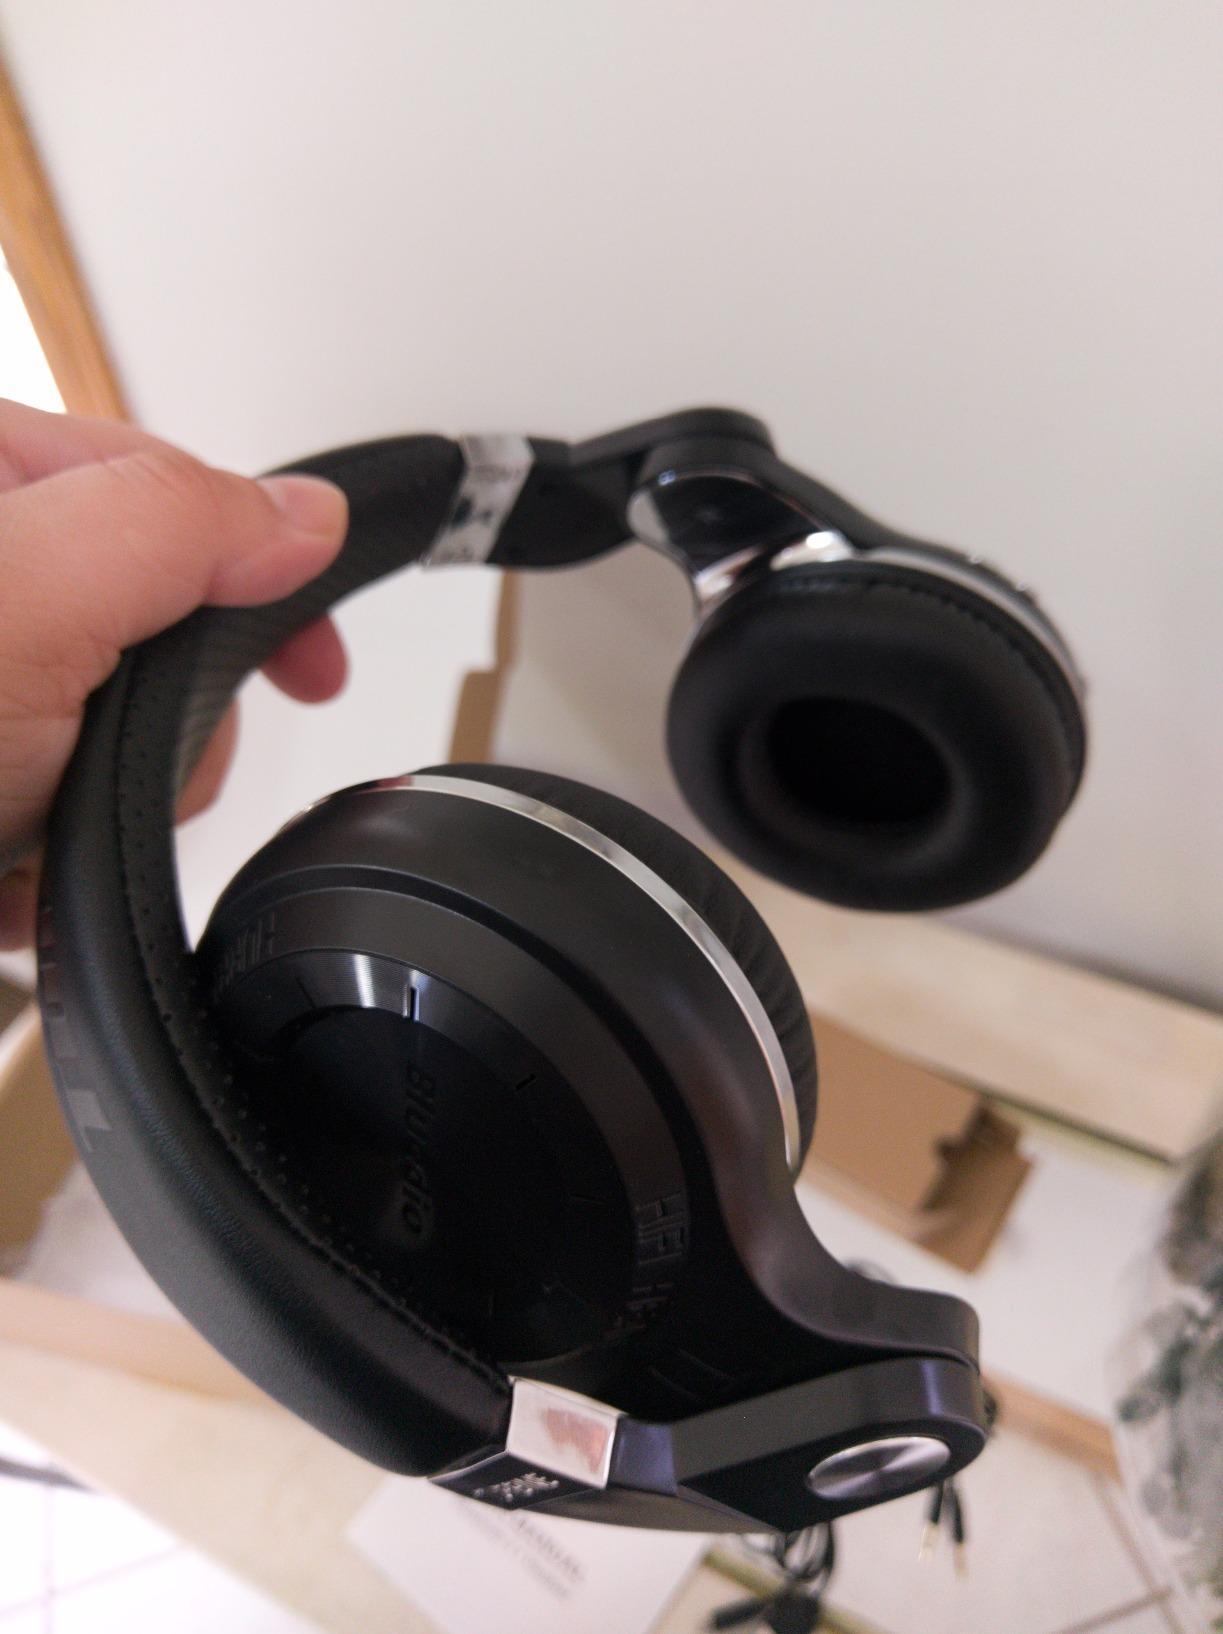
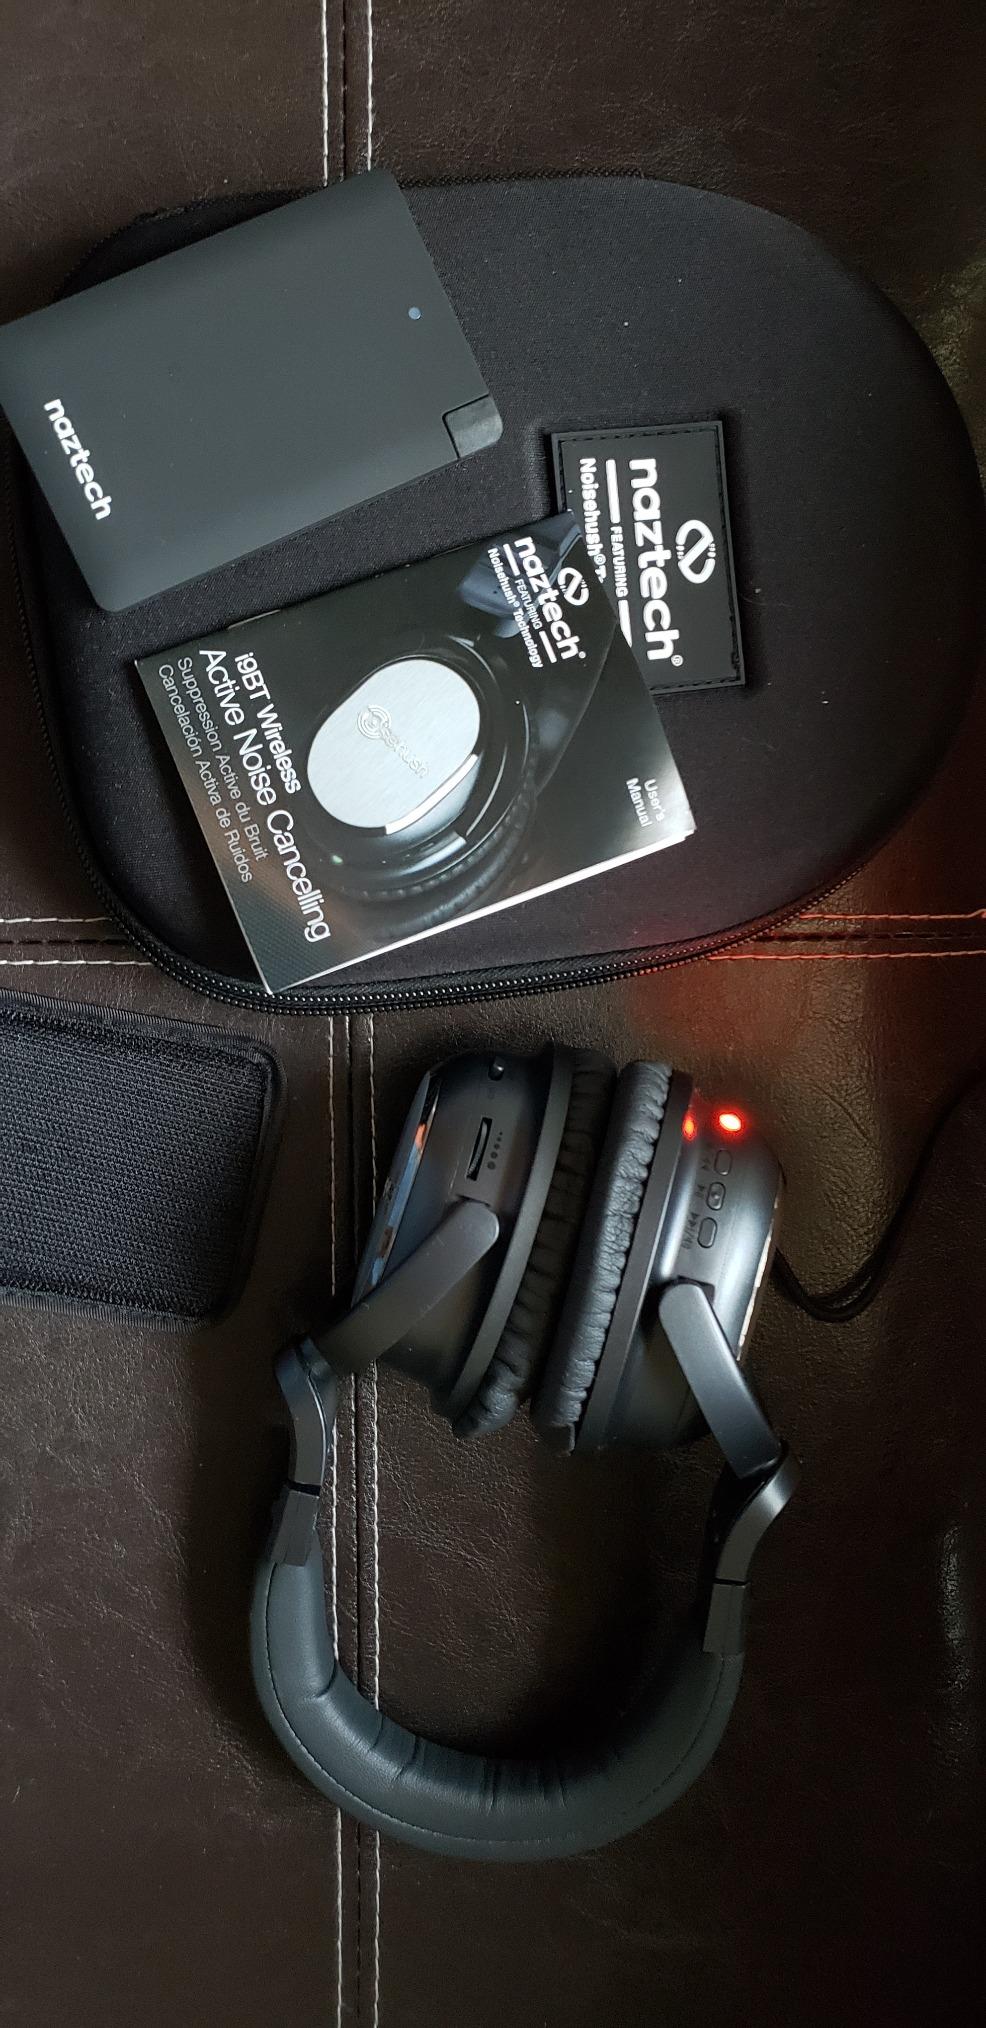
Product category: headphones
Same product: no